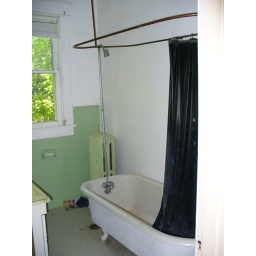
15. Unit 2 bath-Unit 1 is built in tub and shower, similar colored tile on shower wall pedestal.